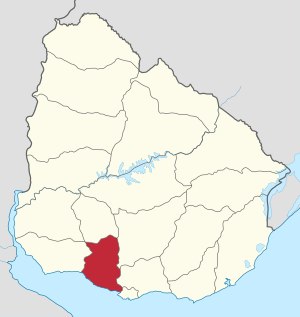
San José de Mayo
San José-departementets beliggenhed i Uruguay
San José de Mayo er en by i den sydlige del af Uruguay med et indbyggertal på 36.339. Byen er hovedstad i San José-departementet og blev grundlagt i 1783.